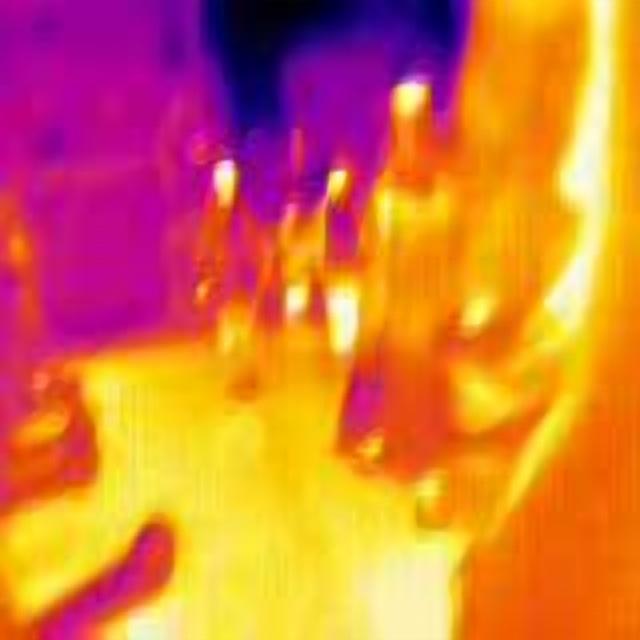
Detected objects:
label: person
label: person
label: person
label: person
label: person